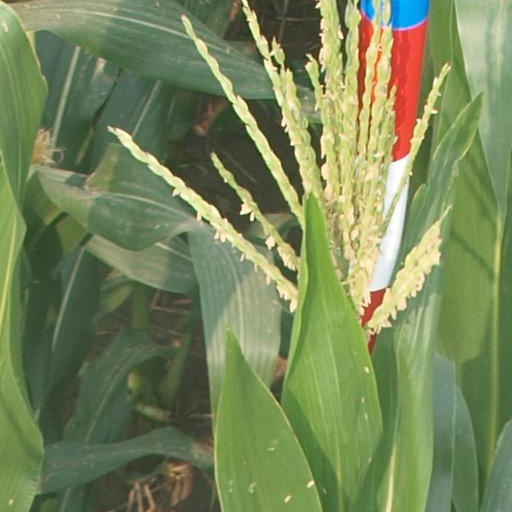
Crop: maize; corn